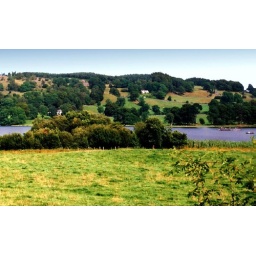
Spotted while on a walk down the road from Beatrix Potter's house in Near Sawrey.